IPhone 4

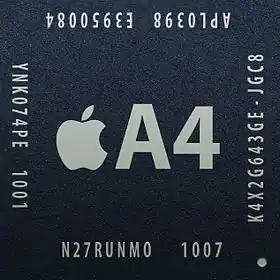
Apple A4 chip used in the iPhone 4

The iPhone 4 is powered by the Apple A4 chip, which was designed by Intrinsity and, like all prior iPhone models, manufactured by Samsung. This system-on-a-chip is composed of an ARM Cortex-A8 CPU integrated with a PowerVR SGX535 GPU. The Apple A4 was also used in the first-generation iPad (released in 2010), where it was clocked at its rated speed of 1 GHz. The Apple A4 was the first ever mobile phone processor designed by Apple. The clock speed in the iPhone 4 was never disclosed. All prior models of the iPhone had underclocked the CPU, which typically extends battery life and lowers heat dissipation.